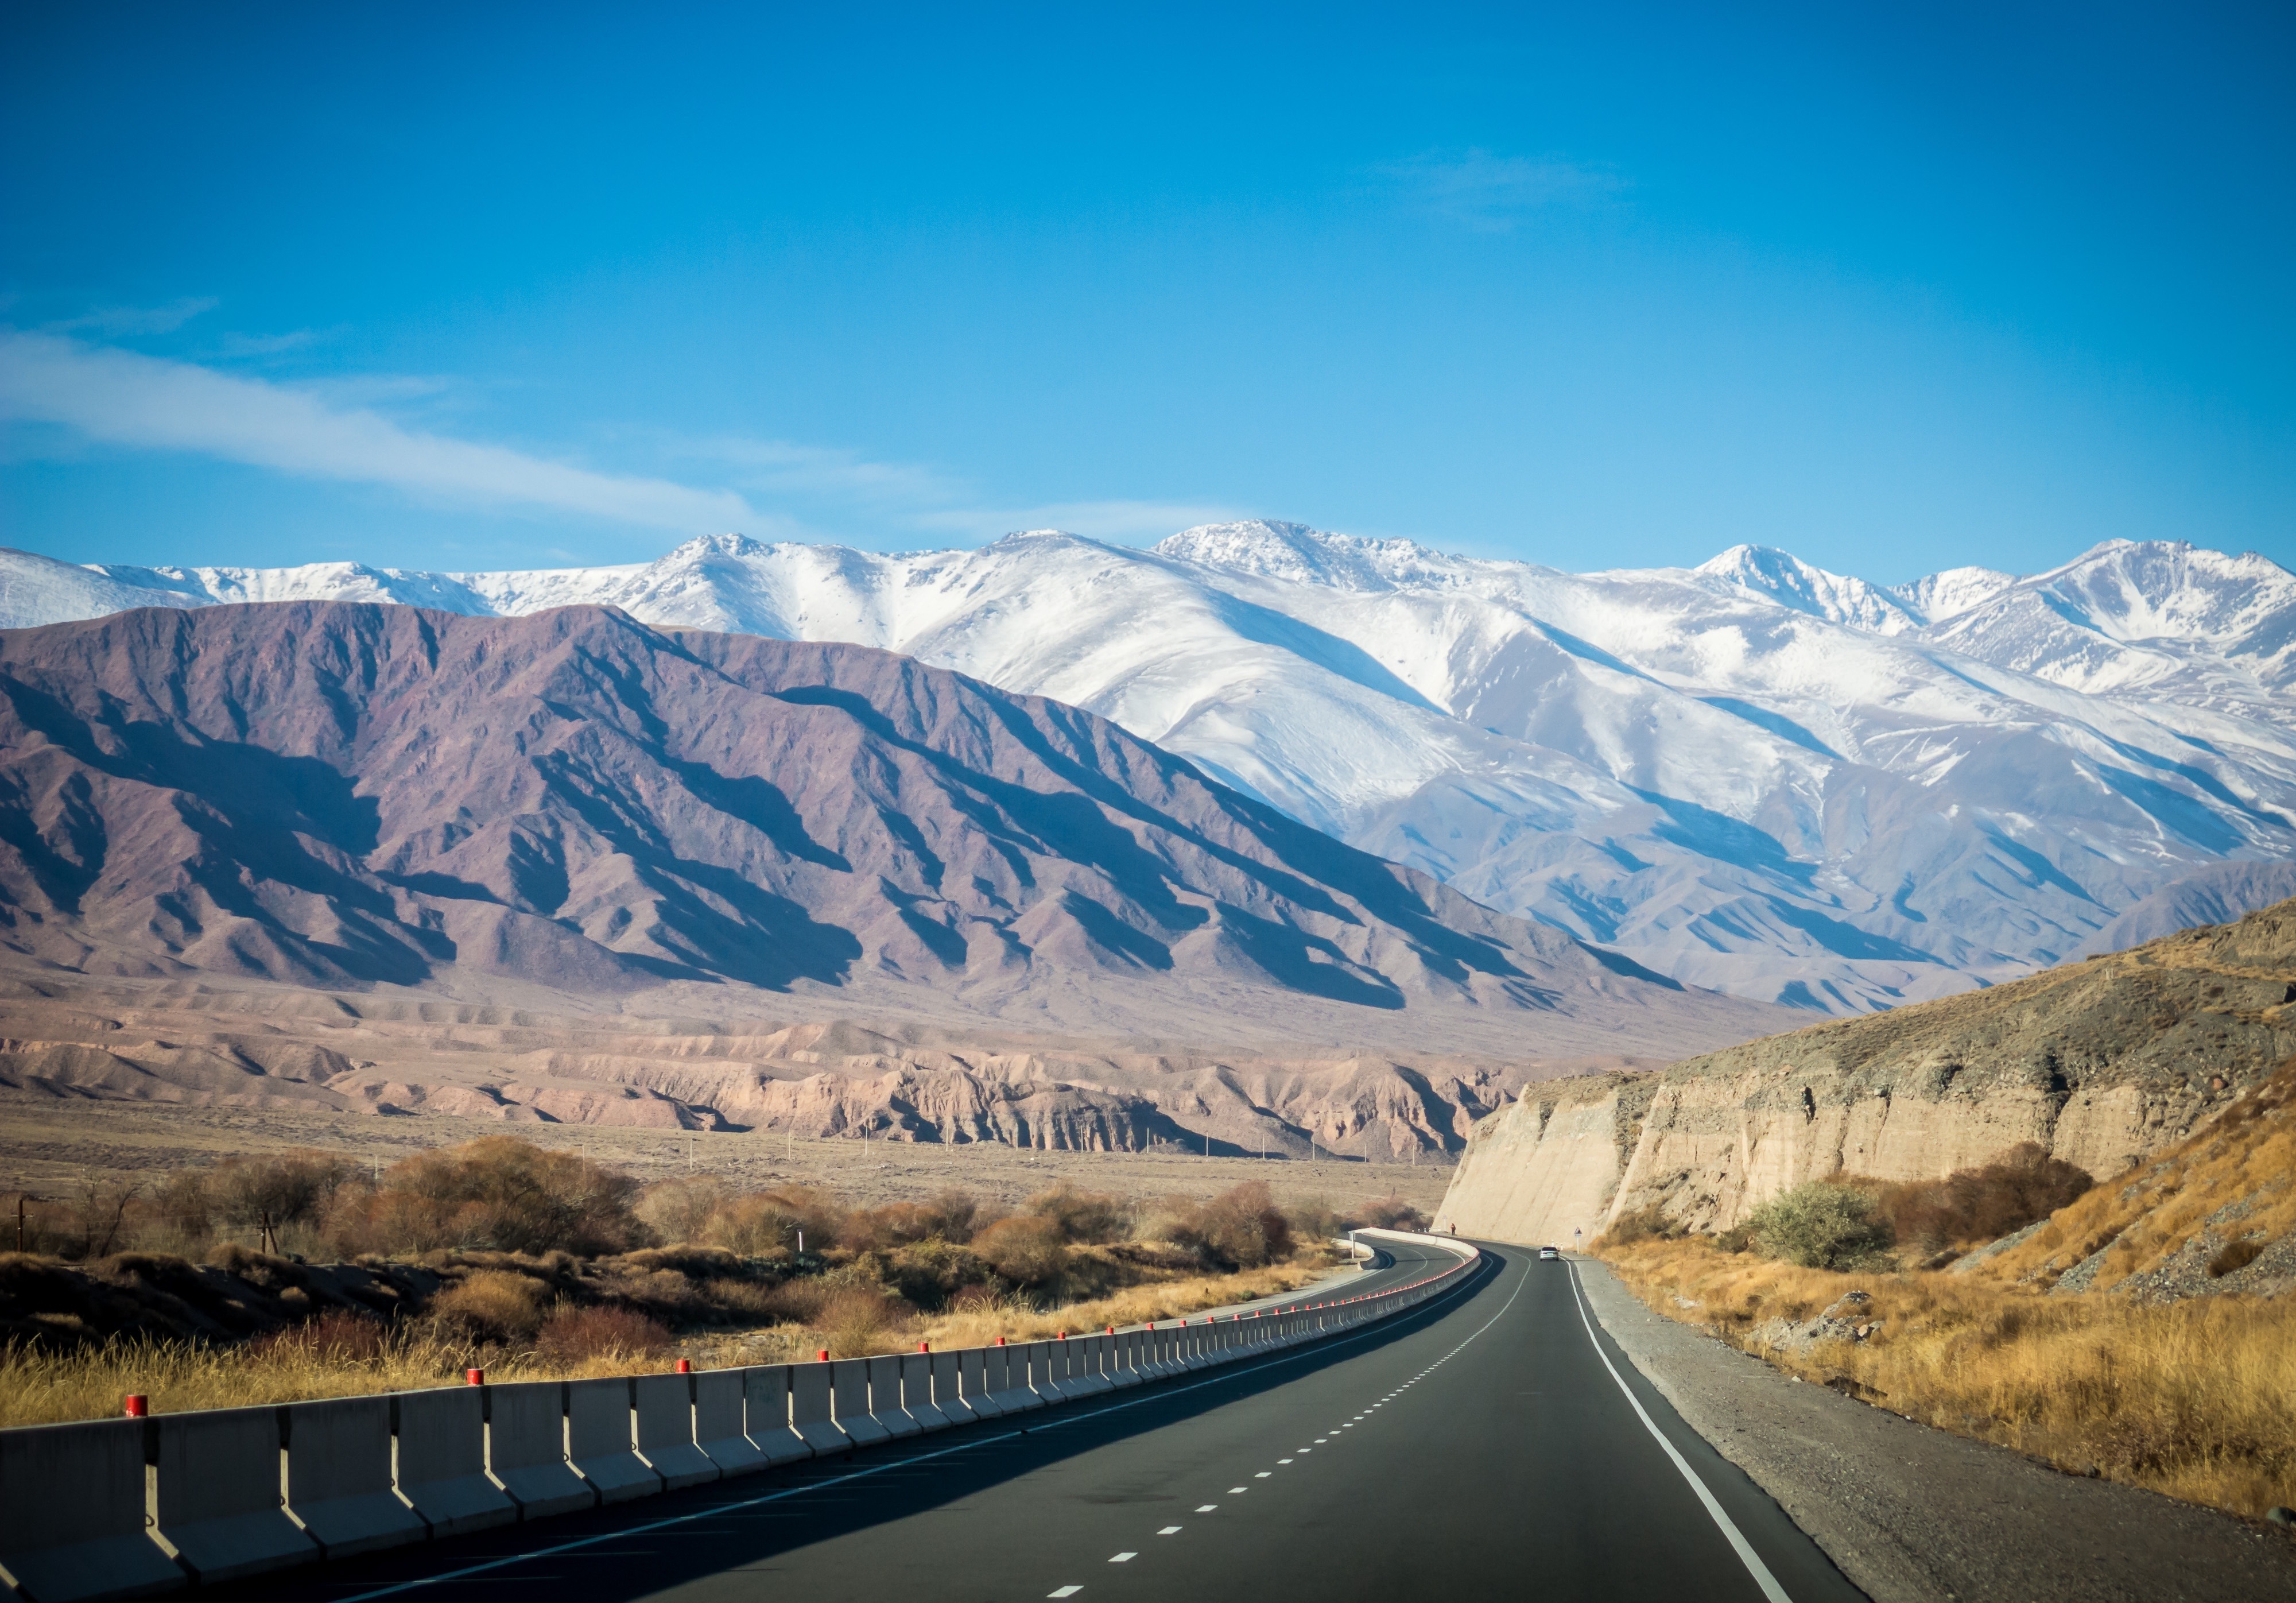
landscape, mountain, snow, road, highway, valley, mountain range, road trip, alps, infrastructure, landform, mountain pass, mountainous landforms, controlled access highway